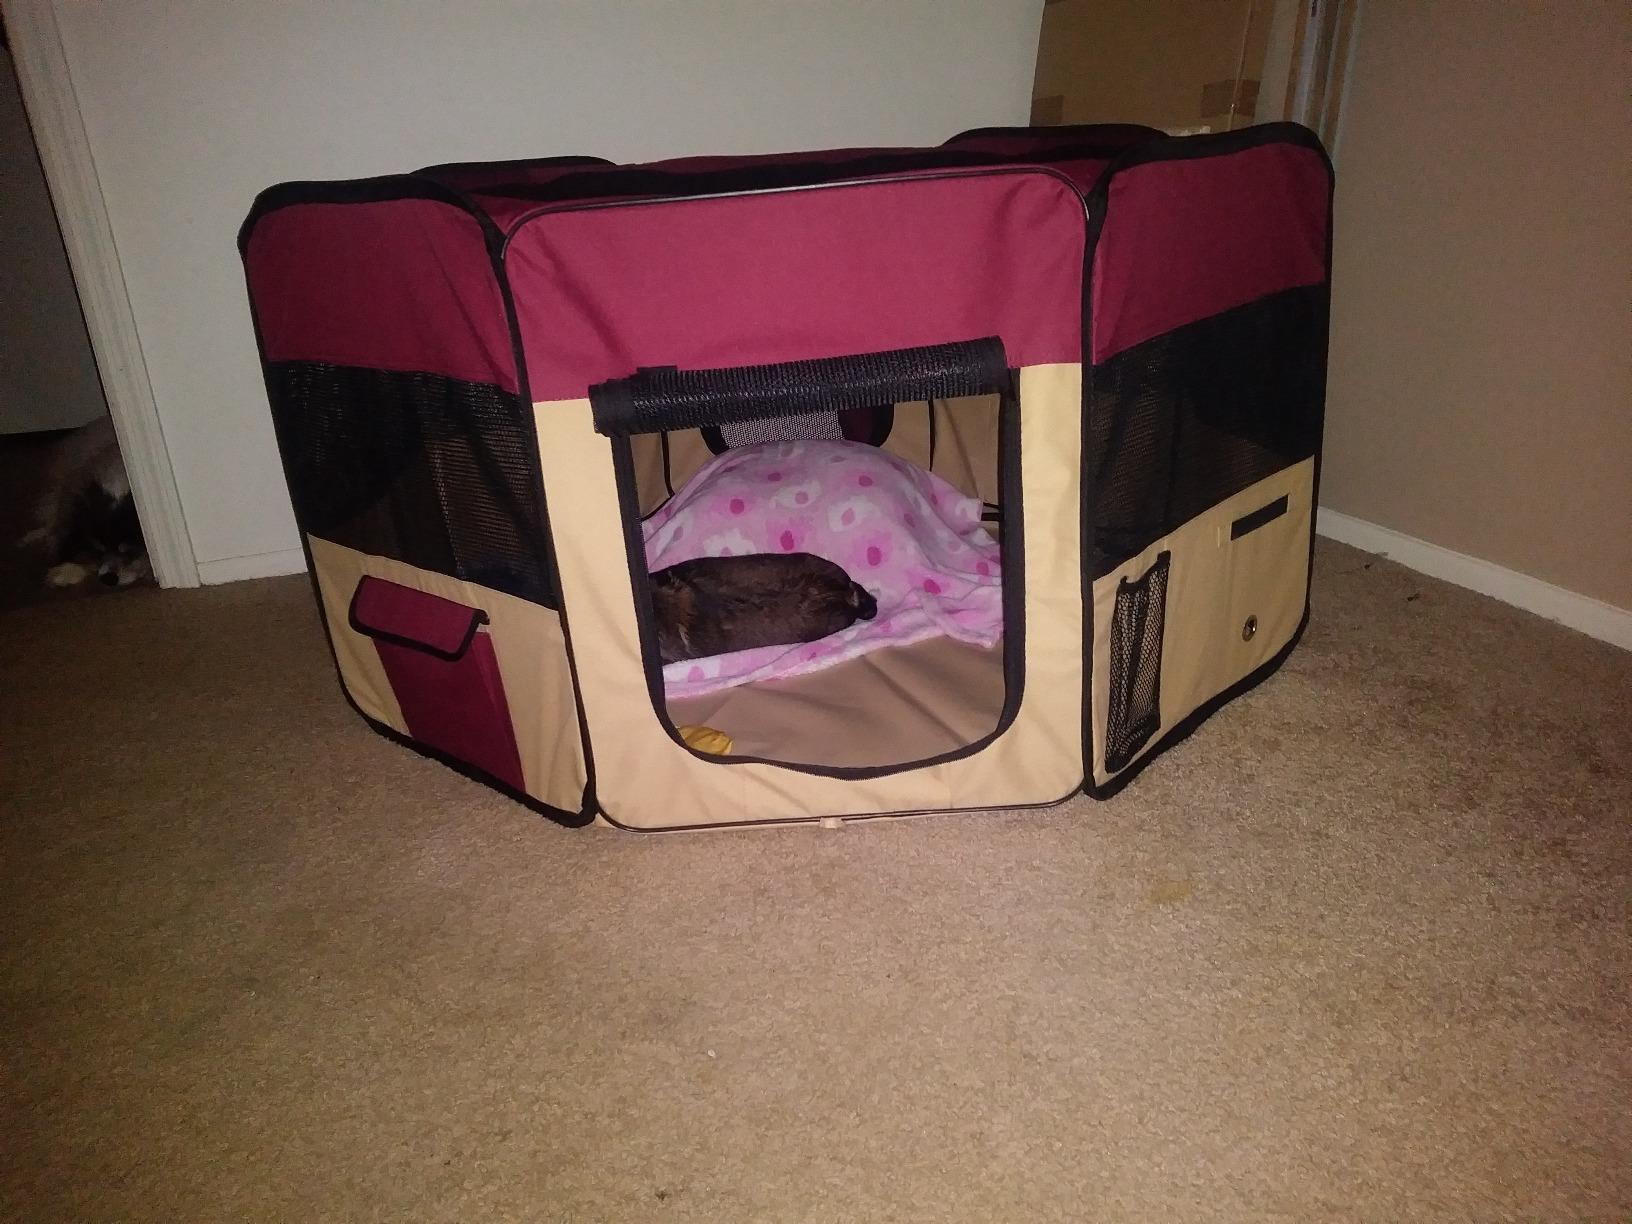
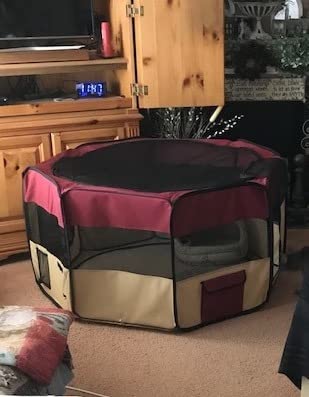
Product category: items_kennel
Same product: yes